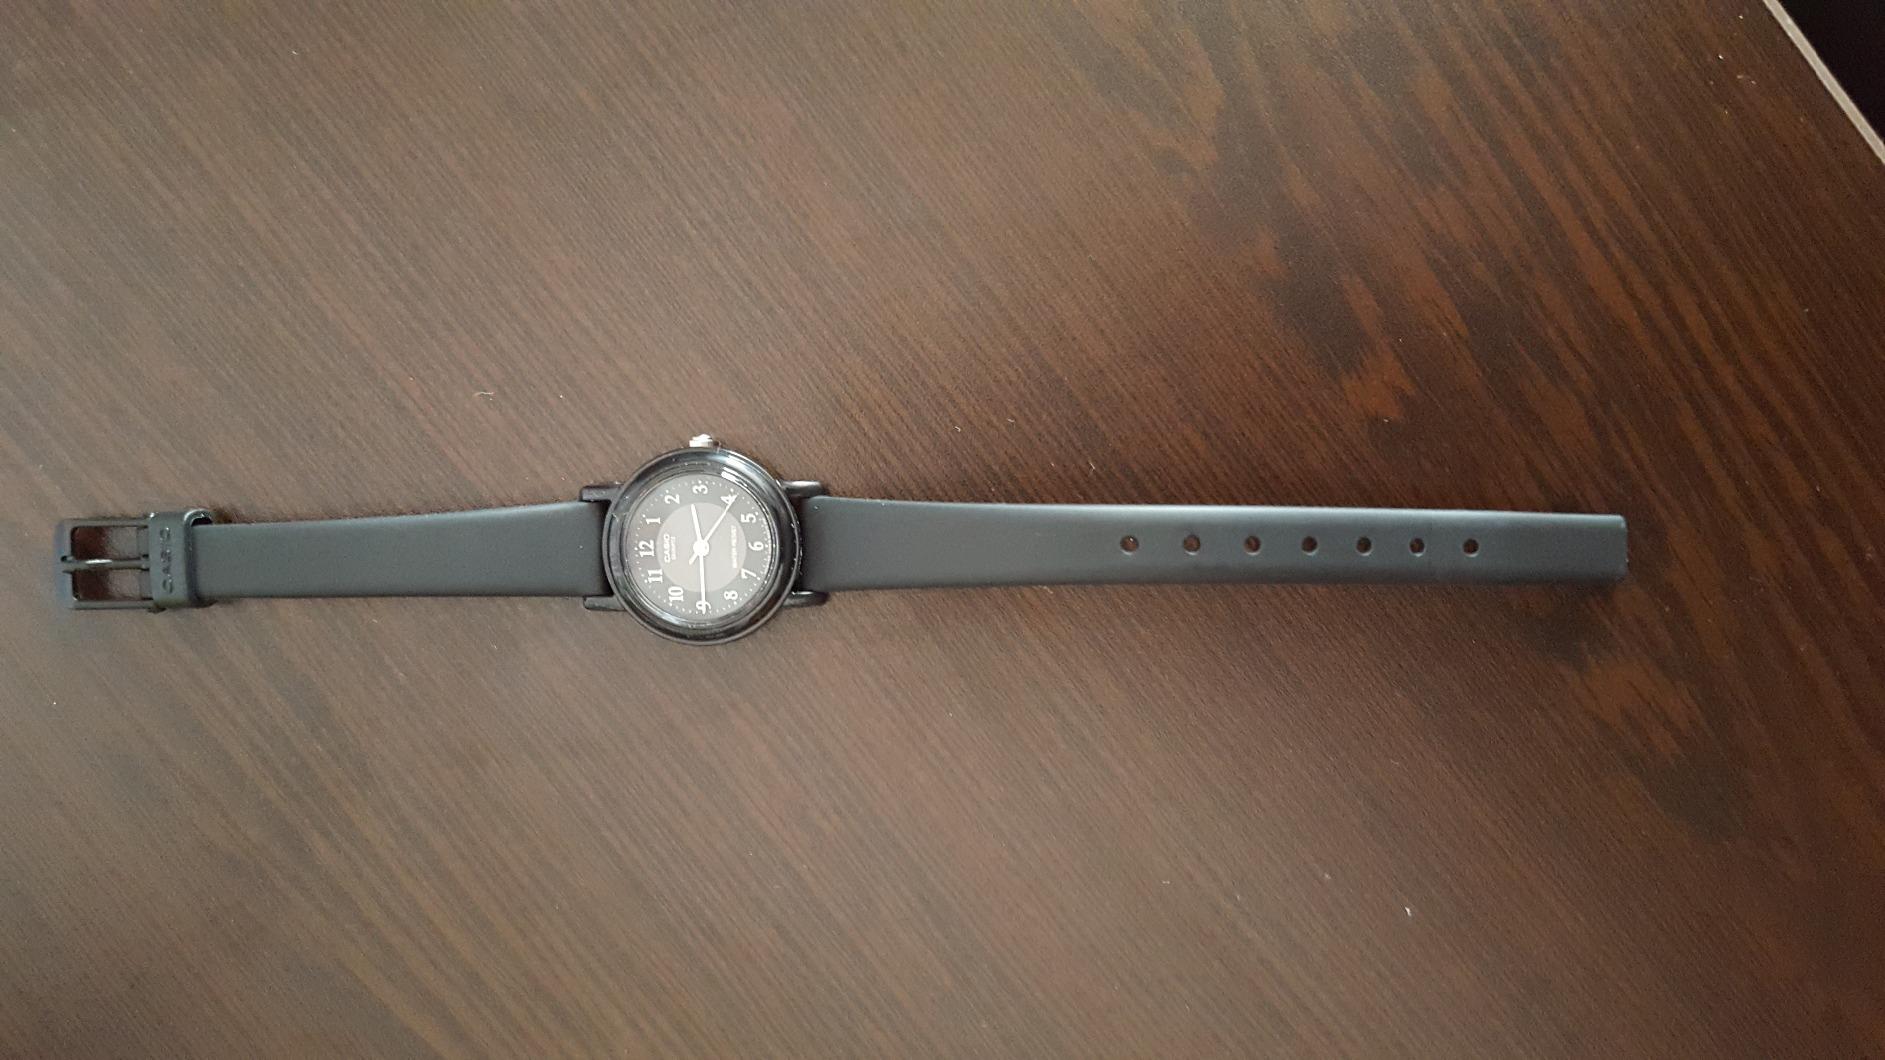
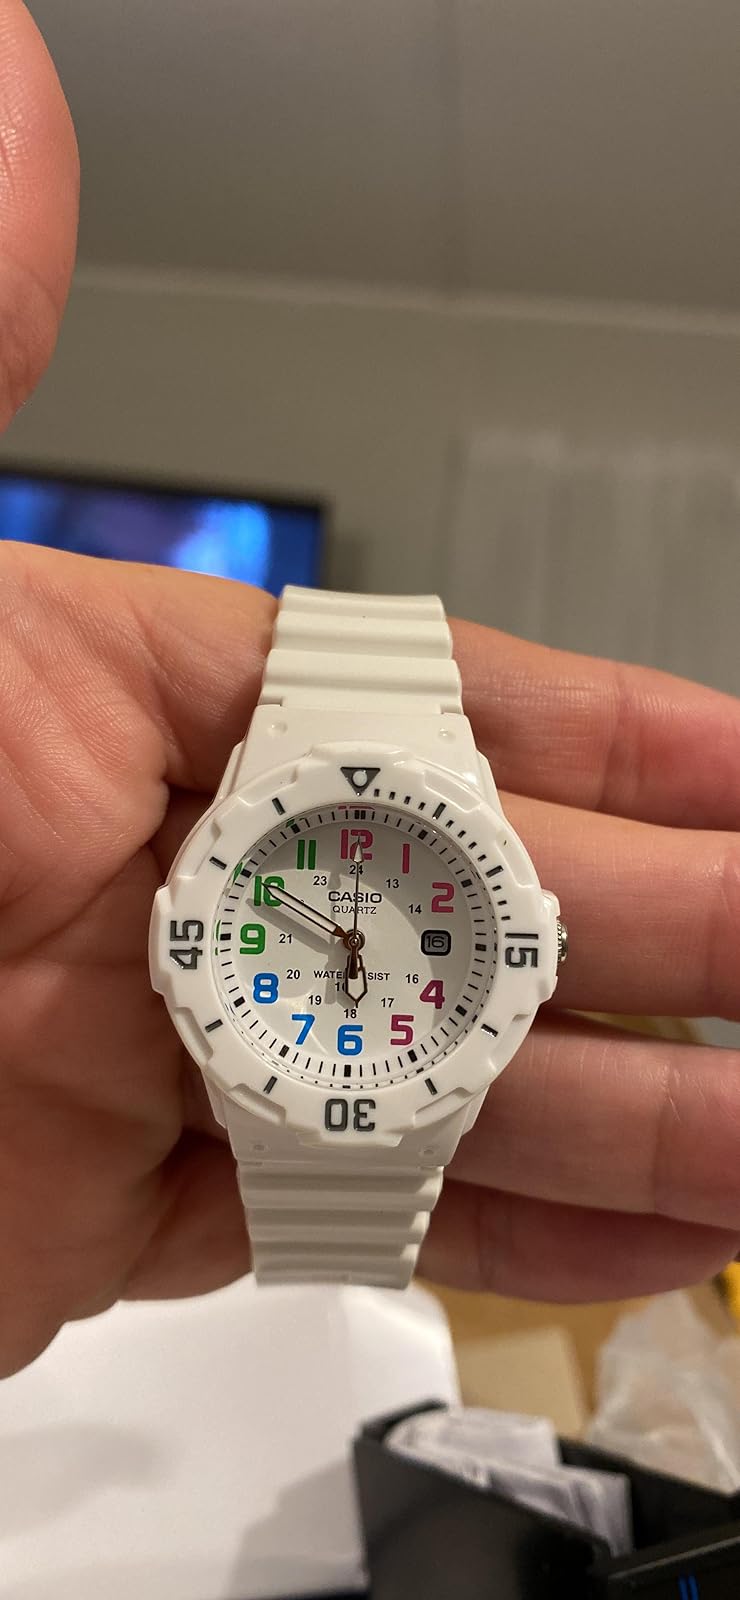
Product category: accessories_watch
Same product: no